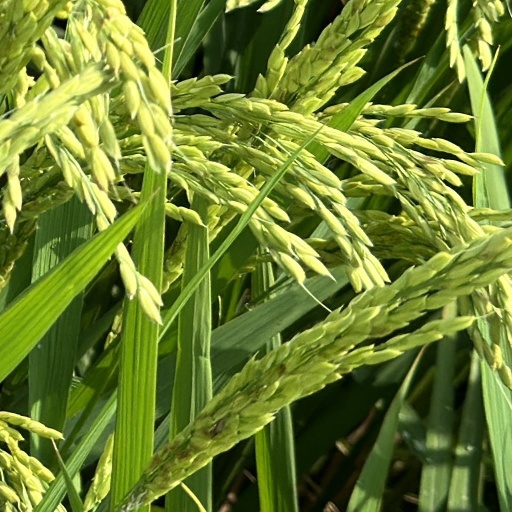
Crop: rice